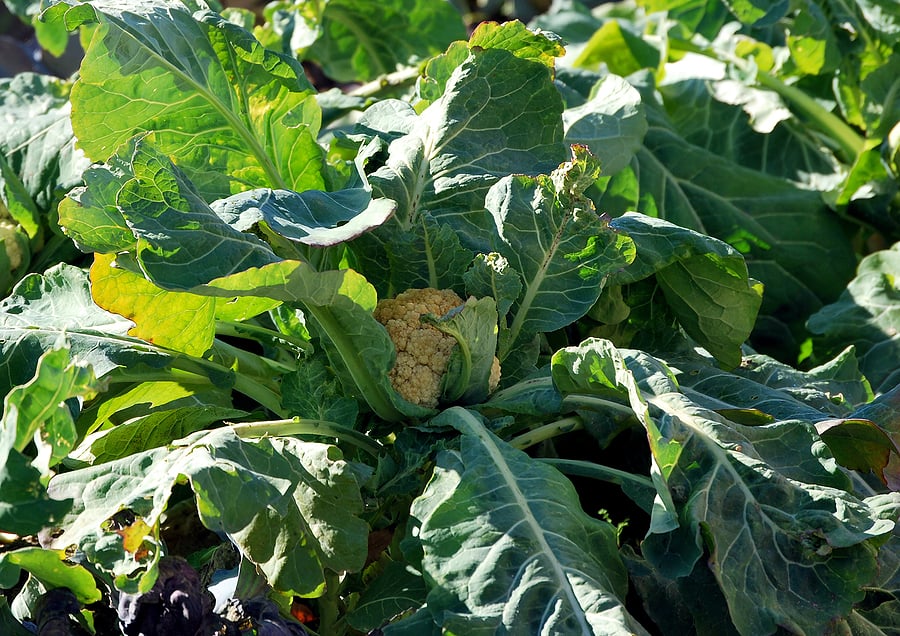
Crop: unknown
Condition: cauliflower